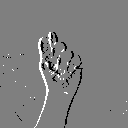
ASL letter: t